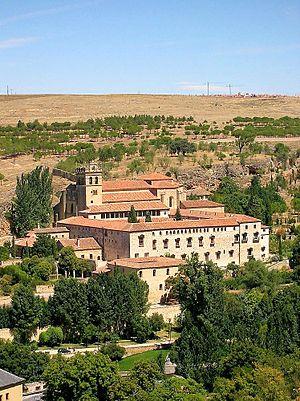
L’Ordre de Saint-Jérôme est un ordre monastique de droit pontifical fondé en référence à saint Jérôme sous la règle de saint Augustin. C'est un ordre religieux lié principalement à l'Espagne et partiellement présent au Portugal.